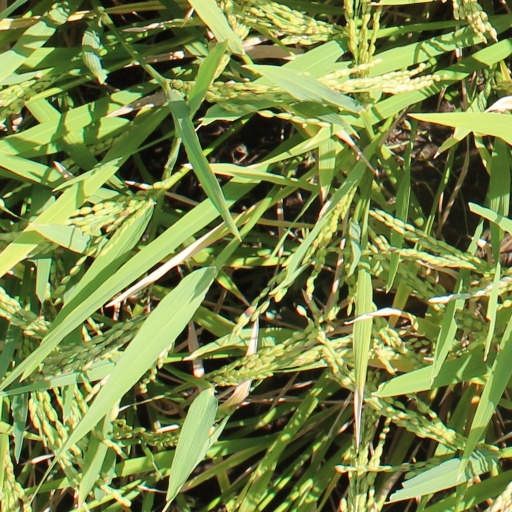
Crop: rice